René Dujarric de la Rivière

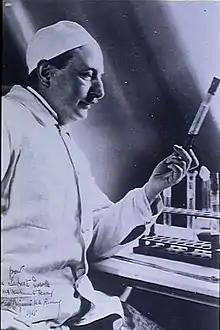
Dujarric in 1923

René Dujarric de la Rivière (19 April 1885 – 28 November 1969) was a French microbiologist and hygienist.